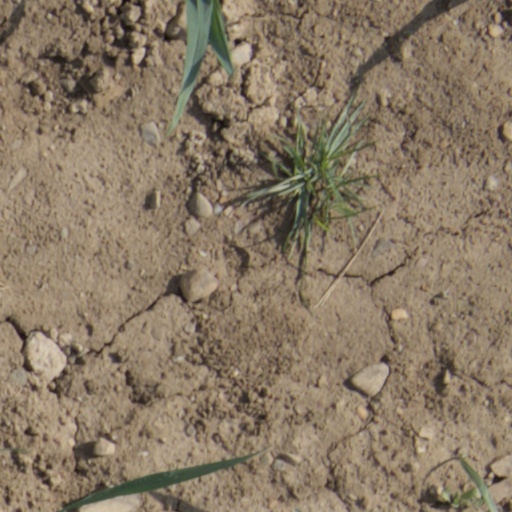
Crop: wheat